Chuck Grassley

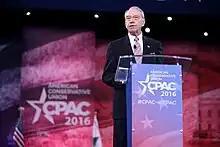
Grassley speaking at the 2016 Conservative Political Action Conference (CPAC) in Washington, D.C.

Grassley sought a seventh term in the 2016 election. He was expected to face a strong challenge from former Democratic lieutenant governor Patty Judge, but won his seventh term with over 60% of the vote as Republican presidential nominee Donald Trump won Iowa with over 51% of the vote.